Military band

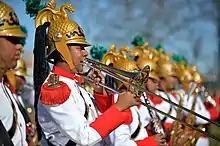
The Military Band of the Independence Dragoons (1st Cavalry Regiment), the official presidential band of Brazil and one of two senior bands under the Brazilian Army.

Another notable band of the Argentine Army is the Mounted Band of the 4th Armoured Cavalry Regiment (Mountain) "General Lavalle's Cuirassiers". They wear uniforms similar to those of the French Republican Guard Cavalry and 19th-century cuirassier units. This band uses the same brass and percussion instruments as in the Mounted Grenadiers, when either mounted or dismounted. There are currently 54 bands in the army. Other bands in the Army include: